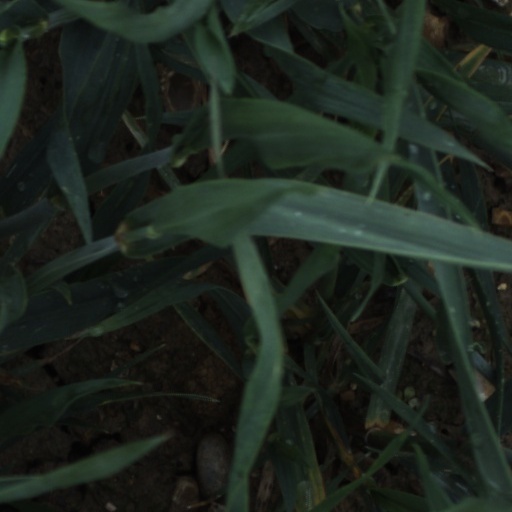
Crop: wheat